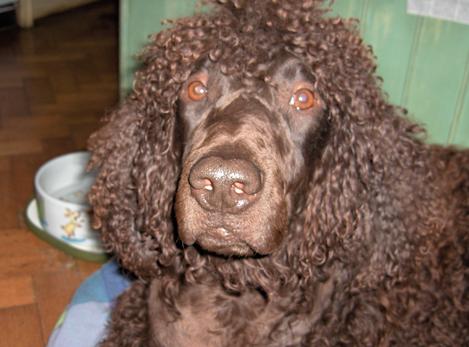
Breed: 219-n000066-Irish_water_spaniel